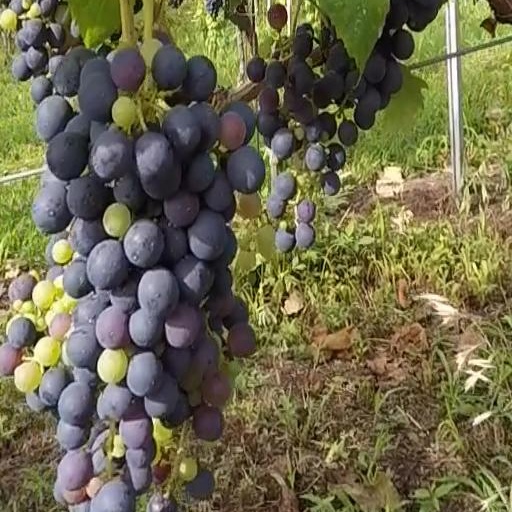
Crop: grape